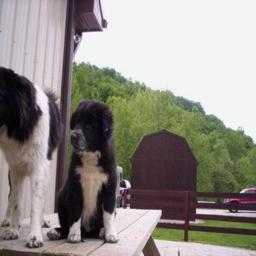
Animal: dogs